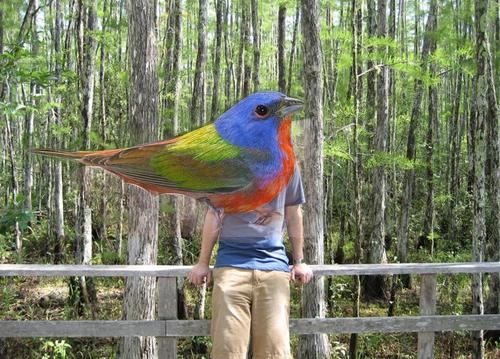
Bird species: Painted_Bunting
Bird type: landbird
Background: land